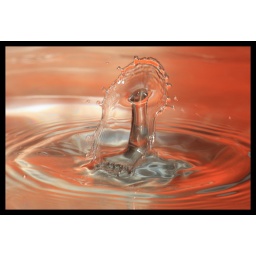
Water drop... natural colour taken in a stainless steel sink with an orange biscuit lid as a backdrop...